James Laidlaw Maxwell

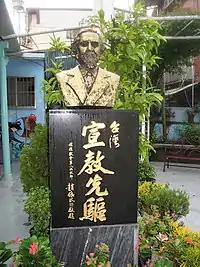
A Statue of James Laidlaw Maxwell in Kaohsiung, Taiwan.

James Laidlaw Maxwell Senior (Pe̍h-ōe-jī: "Má Ngá-kok"; ; born 18 March 1836 in Scotland – March 1921) was the first Presbyterian missionary to Formosa (Qing-era Taiwan). He served with the English Presbyterian Mission.